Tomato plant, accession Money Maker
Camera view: vertical (180 deg); turntable rotation: 210 degrees
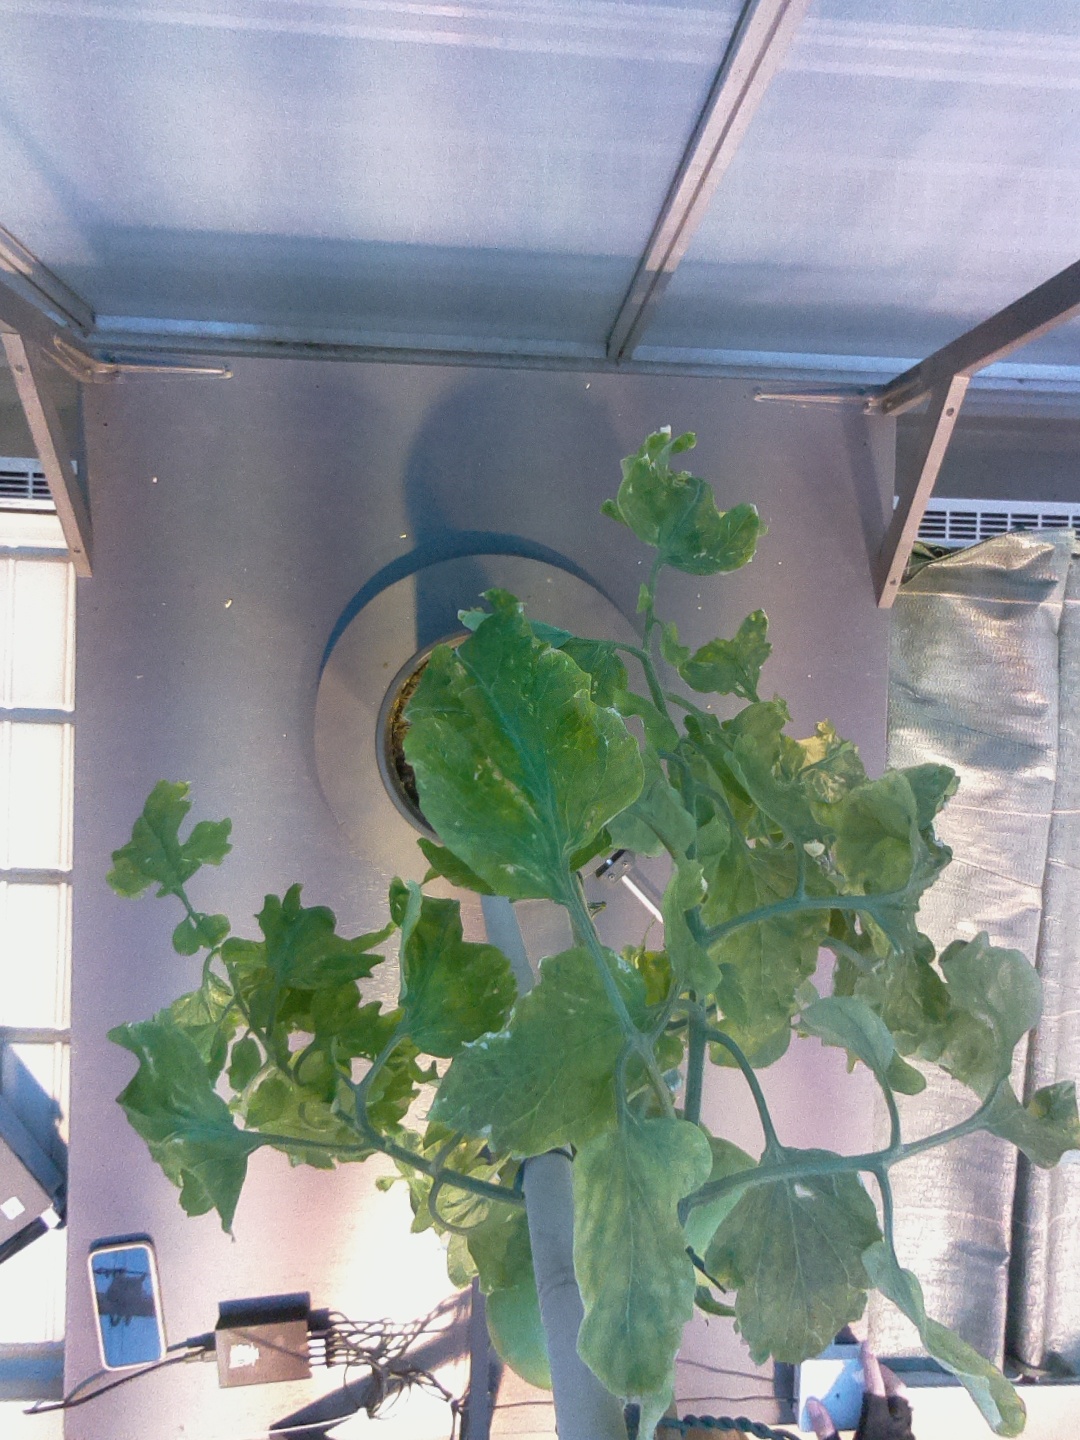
BBCH growth stage 79: 90% -100% of final fruit size